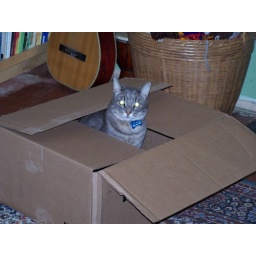
cat in a box